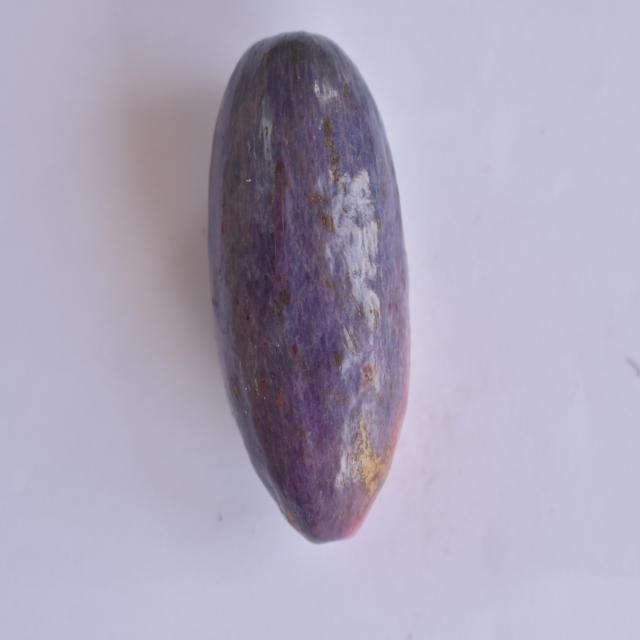
Plum grade: unaffected